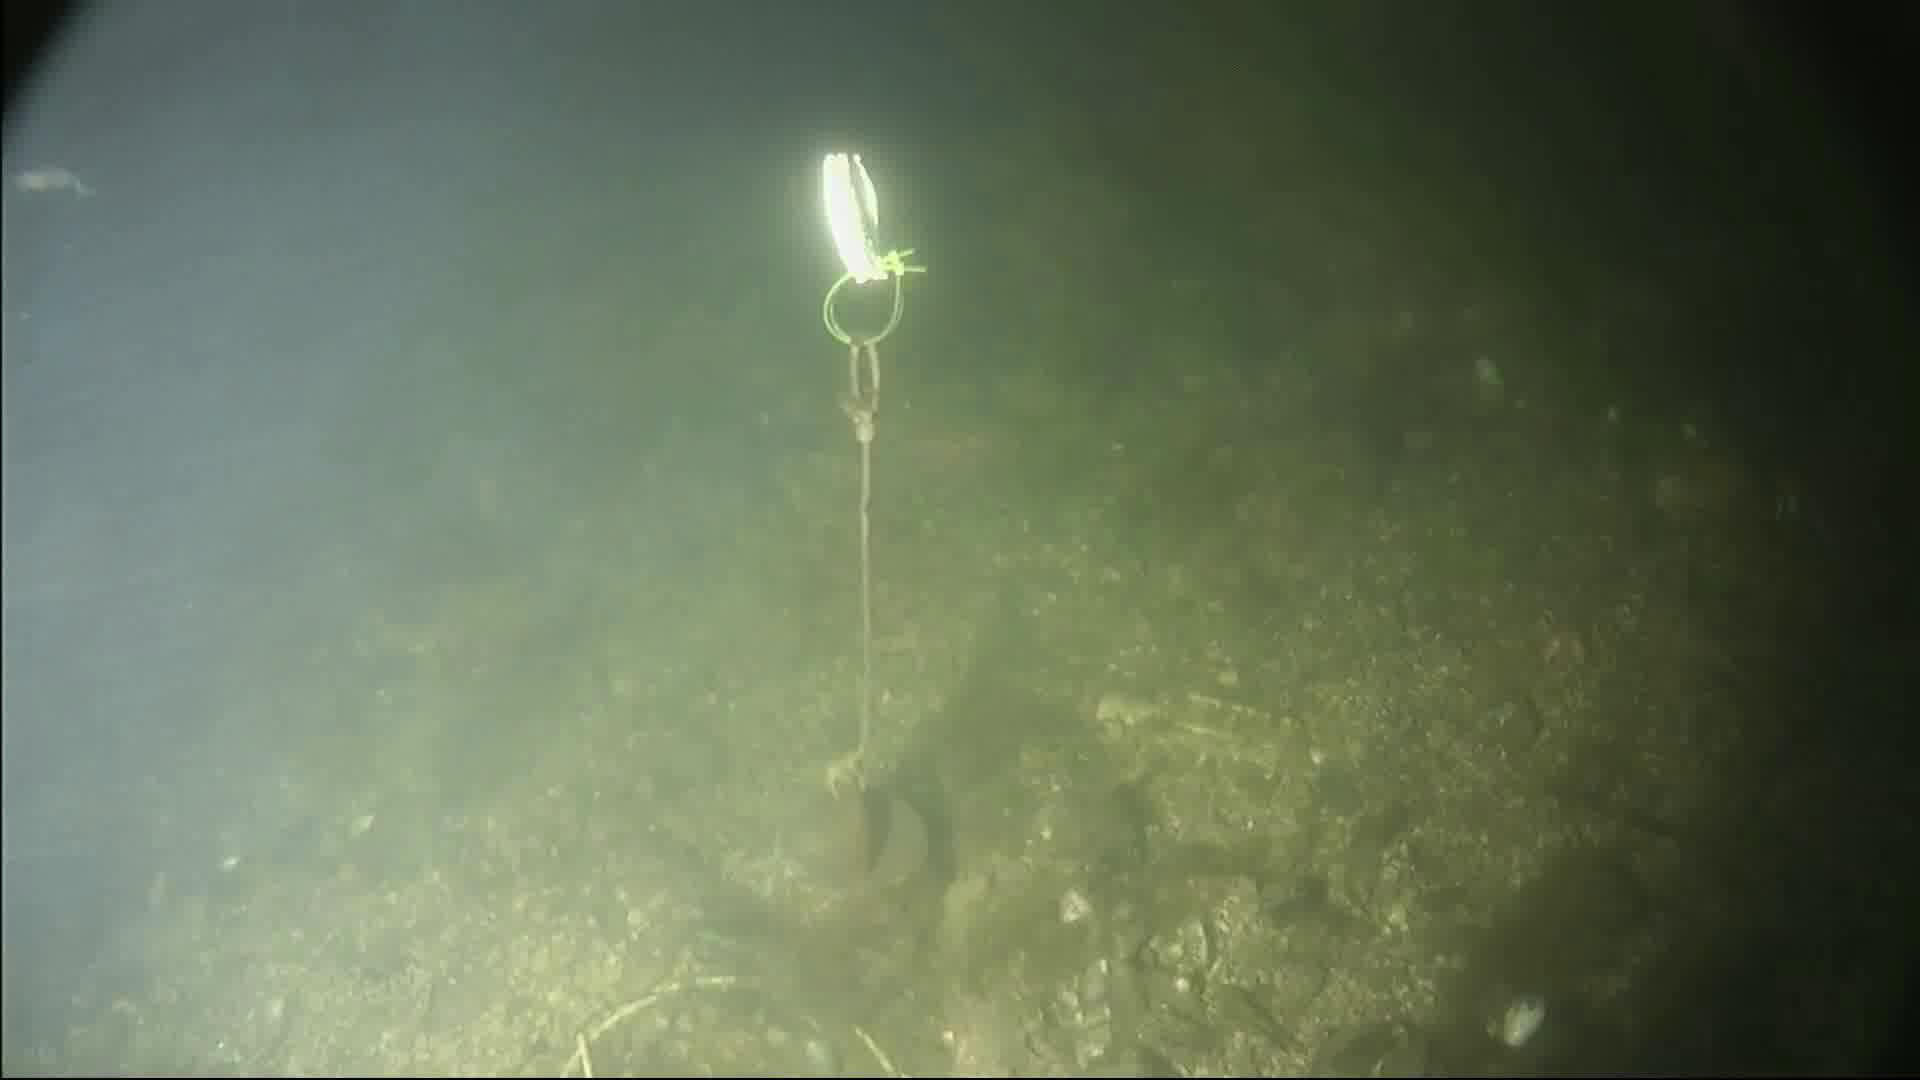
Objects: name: small_fish